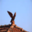
Label: bird